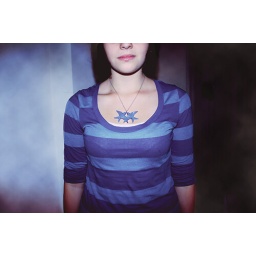
believe that if your ship went down, a bluebird would fly over and carry your soul to heaven.